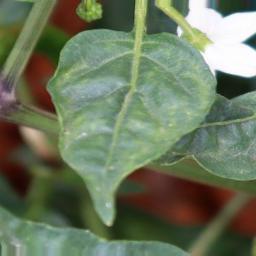
Label: healthy